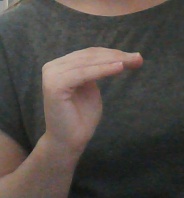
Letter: haa